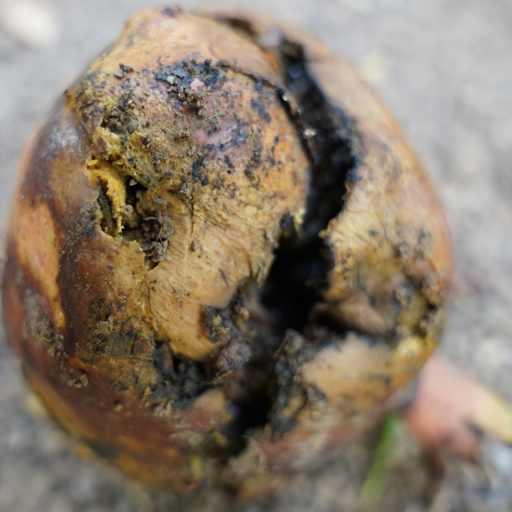
Label: Ectomyelois ceratoniae